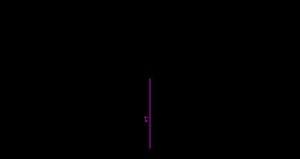
En trigonométrie, les formules de l'arc moitié sont des identités trigonométriques permettant d'exprimer les valeurs de fonctions trigonométriques d'un angle en fonction de la tangente de la moitié de cet angle.